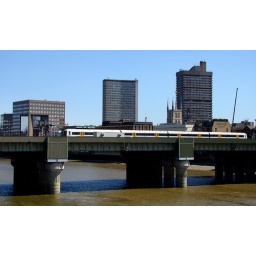
A Southeastern train crosses Cannon Street Railway Bridge with the. tall buildings of London Bridge City in the background.